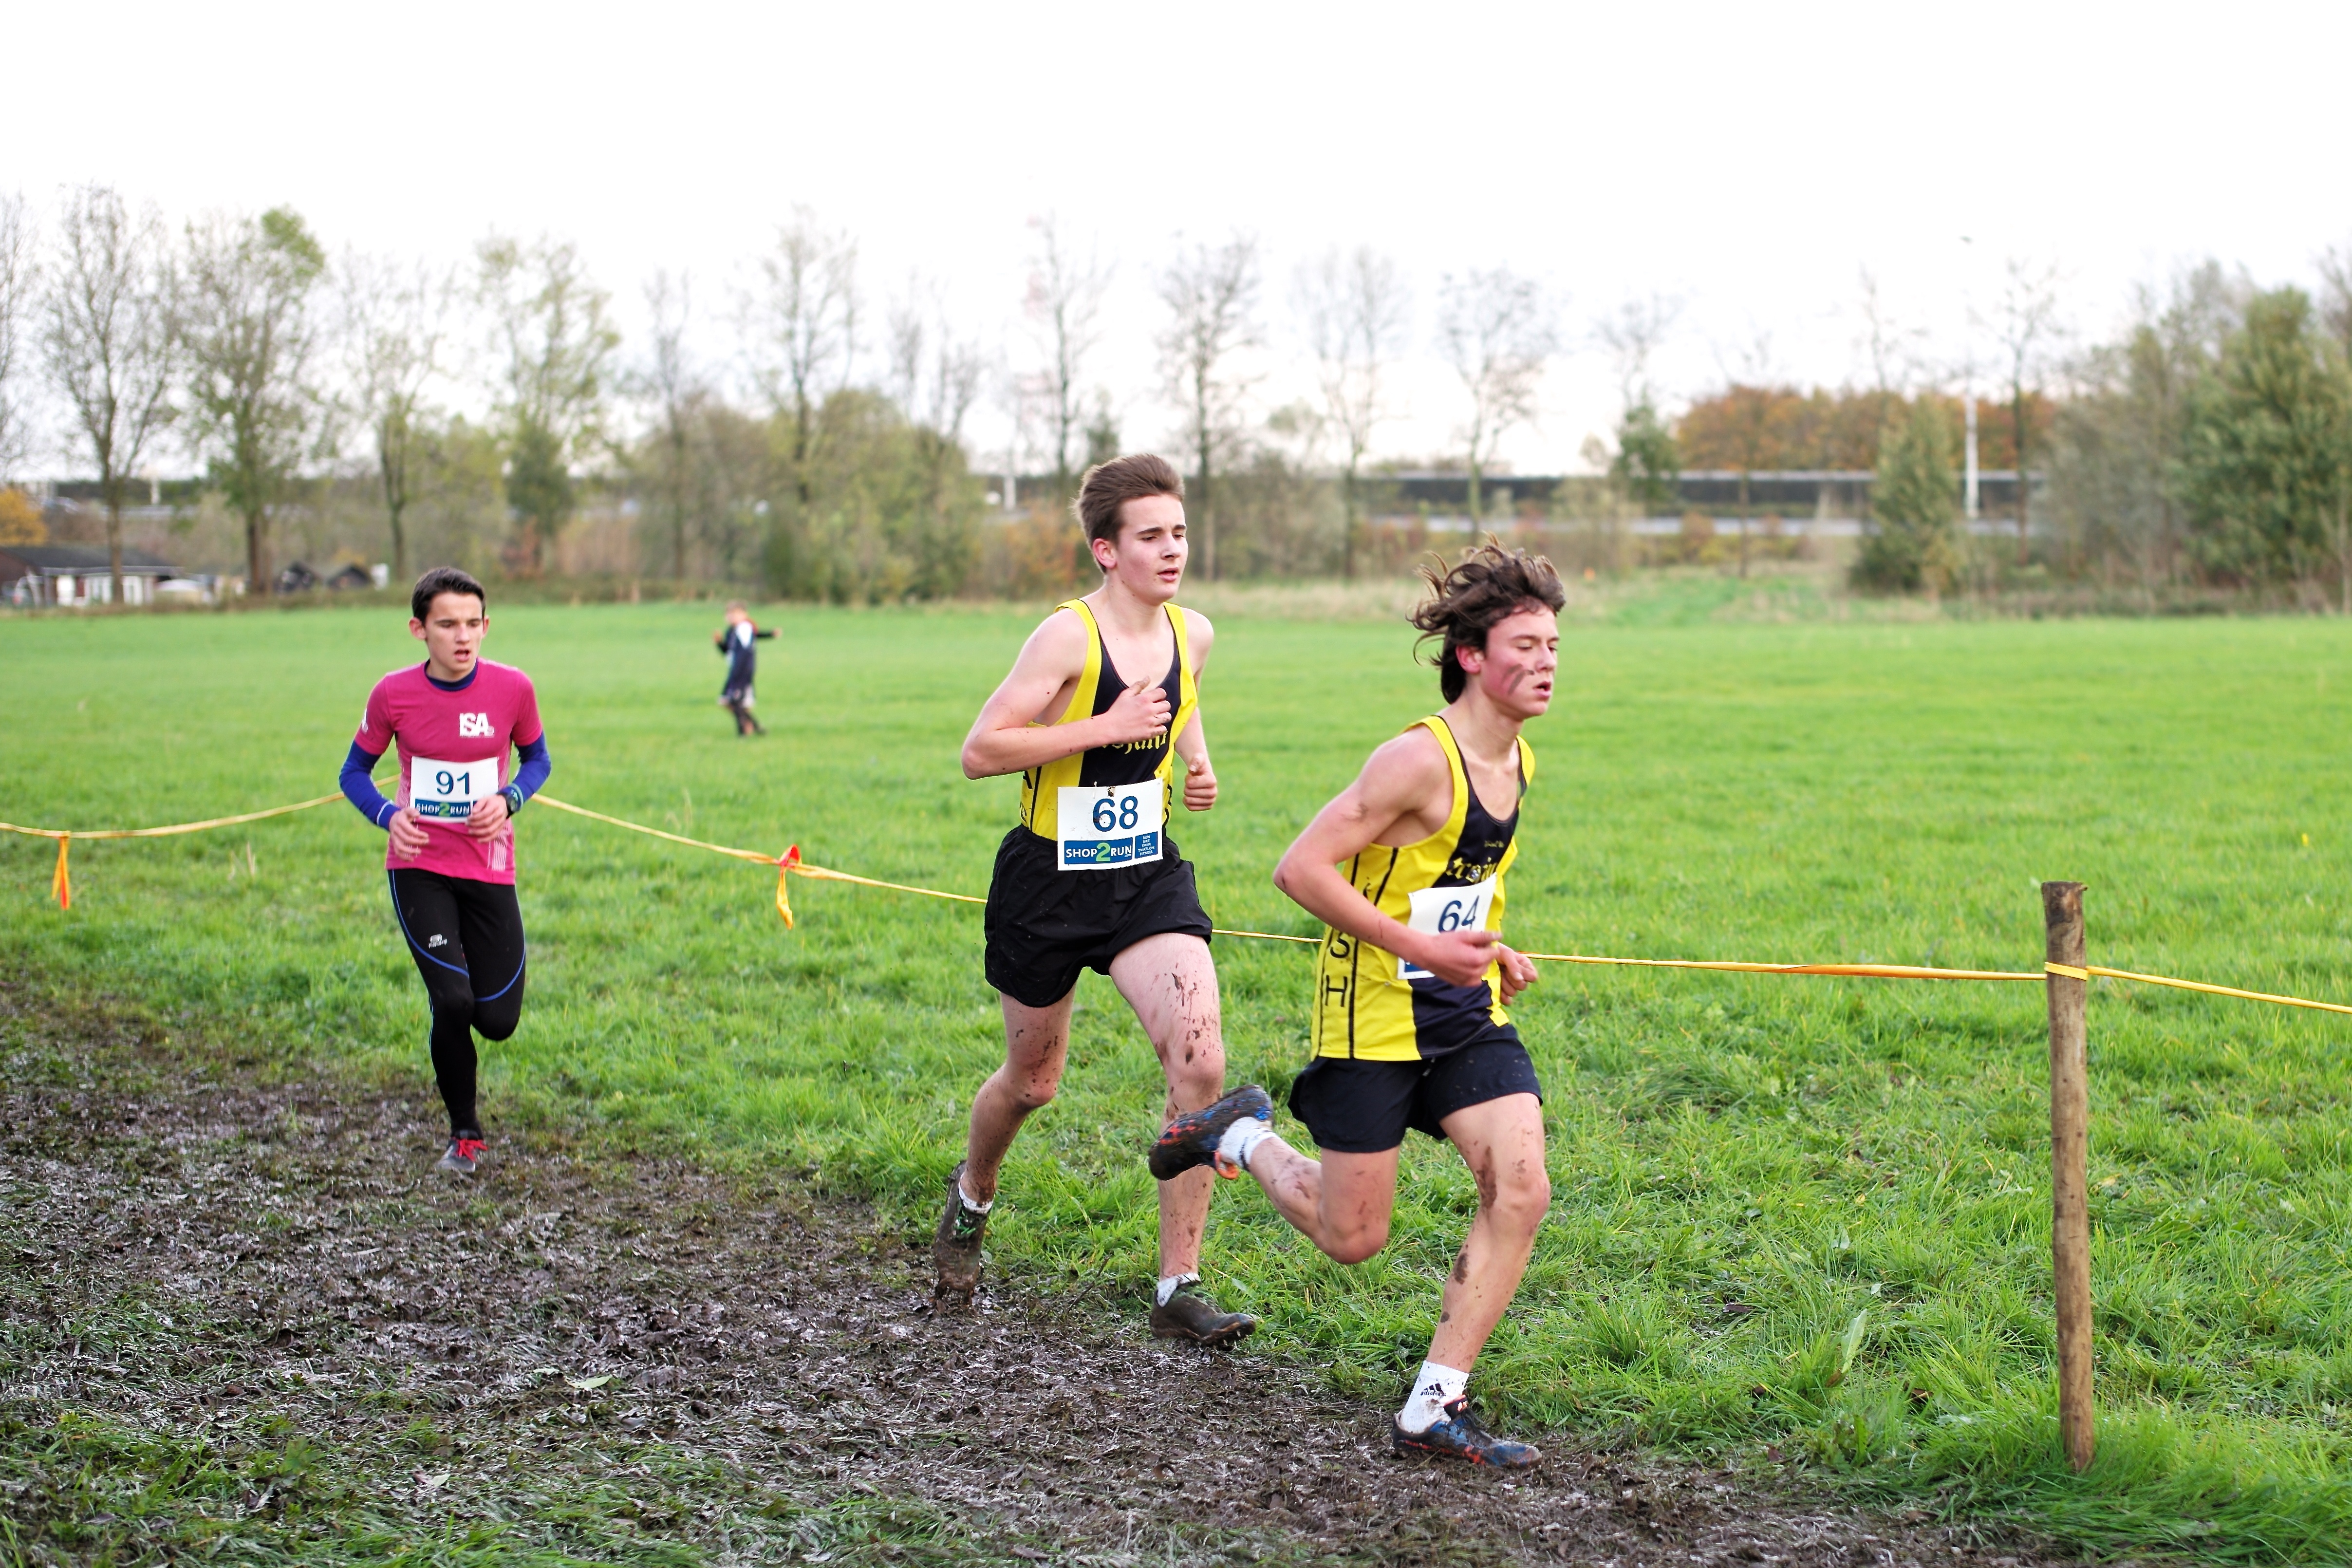
person, running, recreation, jogging, race, sports, endurance, athletics, sprint, physical exercise, outdoor recreation, human action, endurance sports, ultramarathon, duathlon, cross country running, cross country cycling, cross country equestrianism